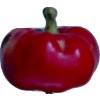
Label: red_pepper